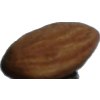
Label: almonds